Mukataa

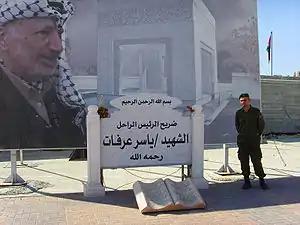
The tomb of Yasser Arafat, covered by a poster while the mausoleum for him was being built

After a suicide bombing struck Tel Aviv on 19 September 2002, the Mukataa was again placed under siege. During the next ten days, the IDF destroyed all of the buildings that had survived the former sieges with bulldozers and explosives, including the main interior ministry building. Only part of the building where Arafat and his people remained was left.